Galago

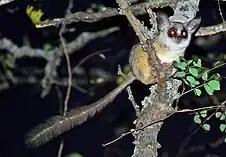
Mohol bushbaby ("Galago moholi")

Galagos , also known as bush babies or nagapies (meaning "night monkeys" in Afrikaans), are small nocturnal primates native to continental, sub-Sahara Africa, and make up the family Galagidae (also sometimes called Galagonidae). They are considered a sister group of the Lorisidae.